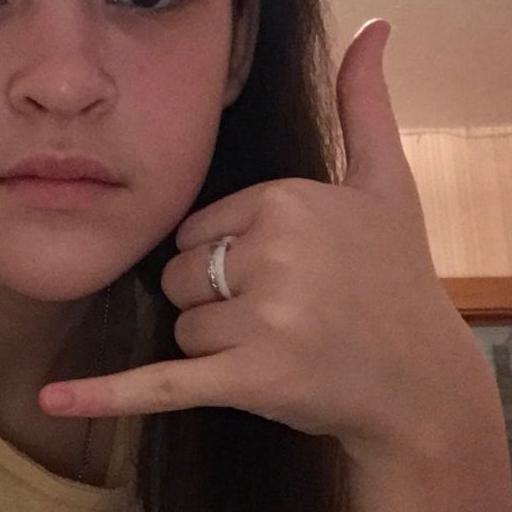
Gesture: call